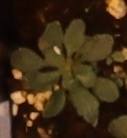
Label: Horseweed